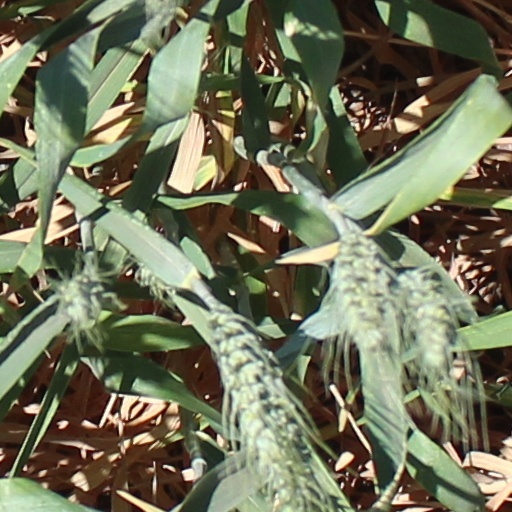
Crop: wheat